Nathan Júnior

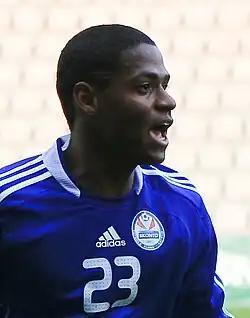
Nathan Júnior playing for Skonto

Nathan Júnior Soares de Carvalho (born 10 March 1989) is a Brazilian professional footballer who plays as a striker for FC Telavi in Georgia.